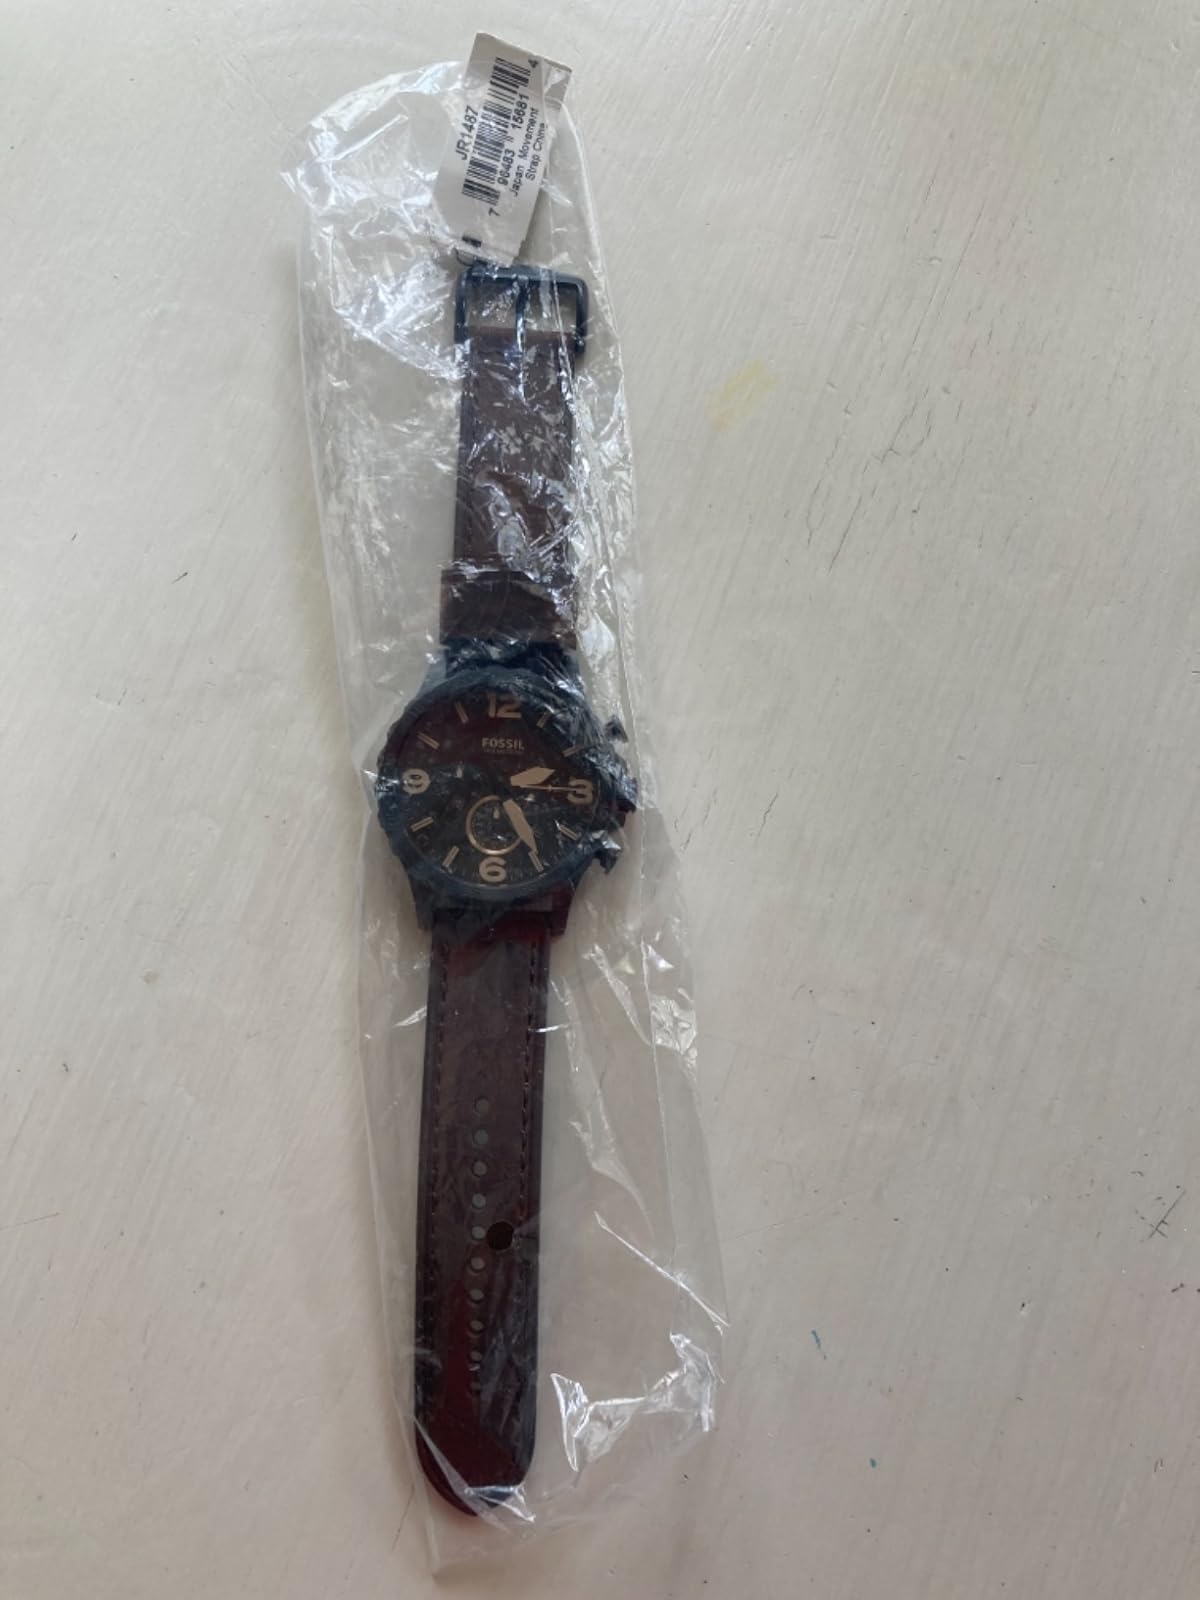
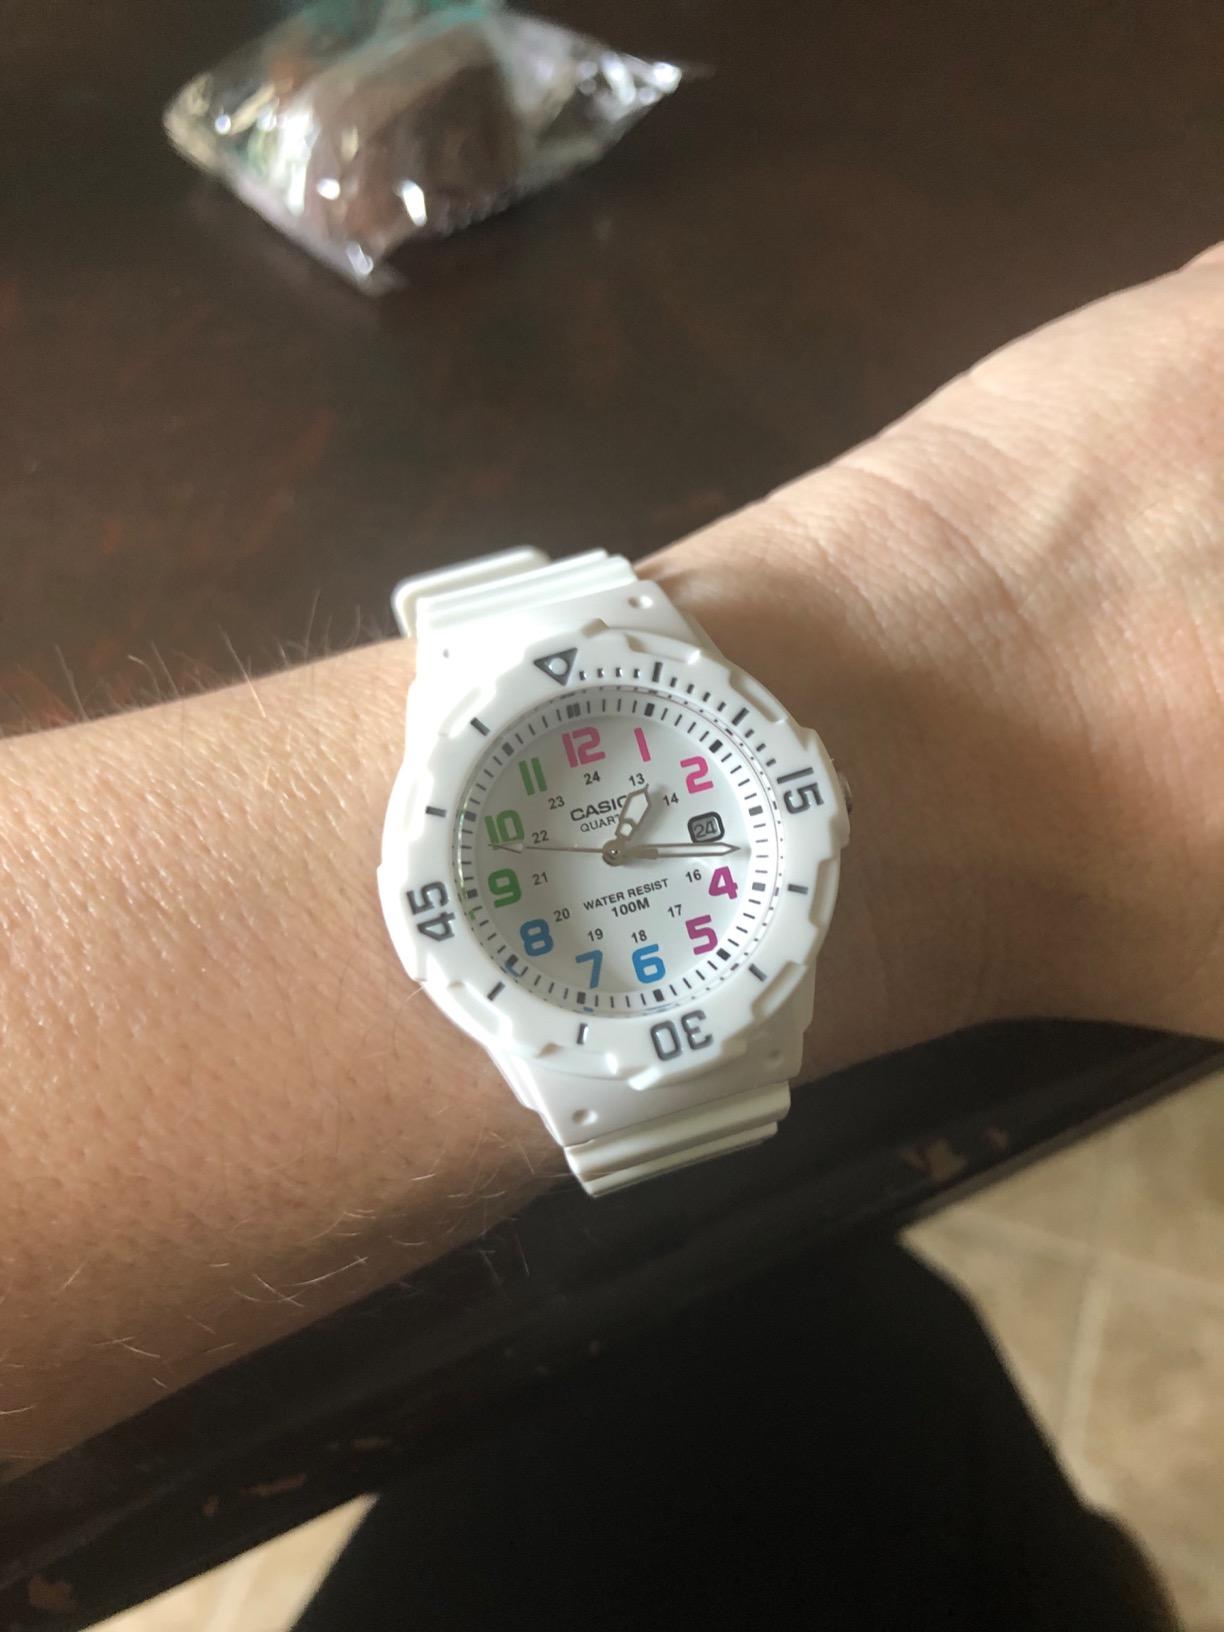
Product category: accessories_watch
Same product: no